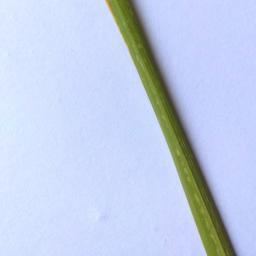
Label: Rice___Healthy